Mamoon Rashid Sheikh

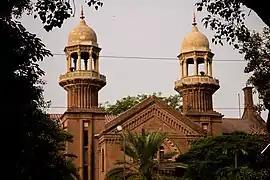
Lahore High Court

Mamoon Rashid Sheikh (born 19 March 1958) is a Pakistani jurist currently serving as Chairman of the Competition Appellate Tribunal since 17 July 2020. He served as the 49th Chief Justice of the Lahore High Court from 1 January 2020 till 18 March 2020. Mr. Justice Mamoon Rashid Sheikh was born on March 19, 1958, at Lahore. He attended Prep. School at Queen Mary College, Lahore, and subsequently did his Matriculation from St. Anthony’s High School, Lahore. Thereafter, he graduated from Government College, Lahore.